Chemical toilet

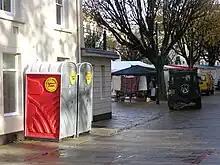
Chemical toilets at a public event in Jersey

Models can include a urinal, to keep urine away from the seat, air fresheners, a translucent roof for light, a hook to keep purse, tool belt, or jacket off the floor, and antibacterial hand sanitizer dispensers or sinks with soap and paper towels. It has become common for portable toilets to be paired with a separate hand washing station. These sink stations provide a foot pump to dispense non-potable water to wash one's hands with provided soap dispensers or hand sanitizer stations after using the toilet, along with paper towels. Some toilets have a dispenser for menstrual products and trash receptacles for menstrual and incontinence products and other trash to keep them out of the waste tank.